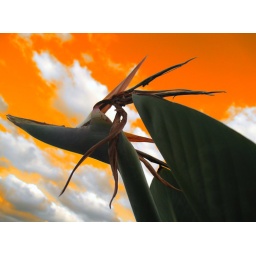
A very exotic flower that I have in my front-yard that really reminds a bird but the name I cant recall.